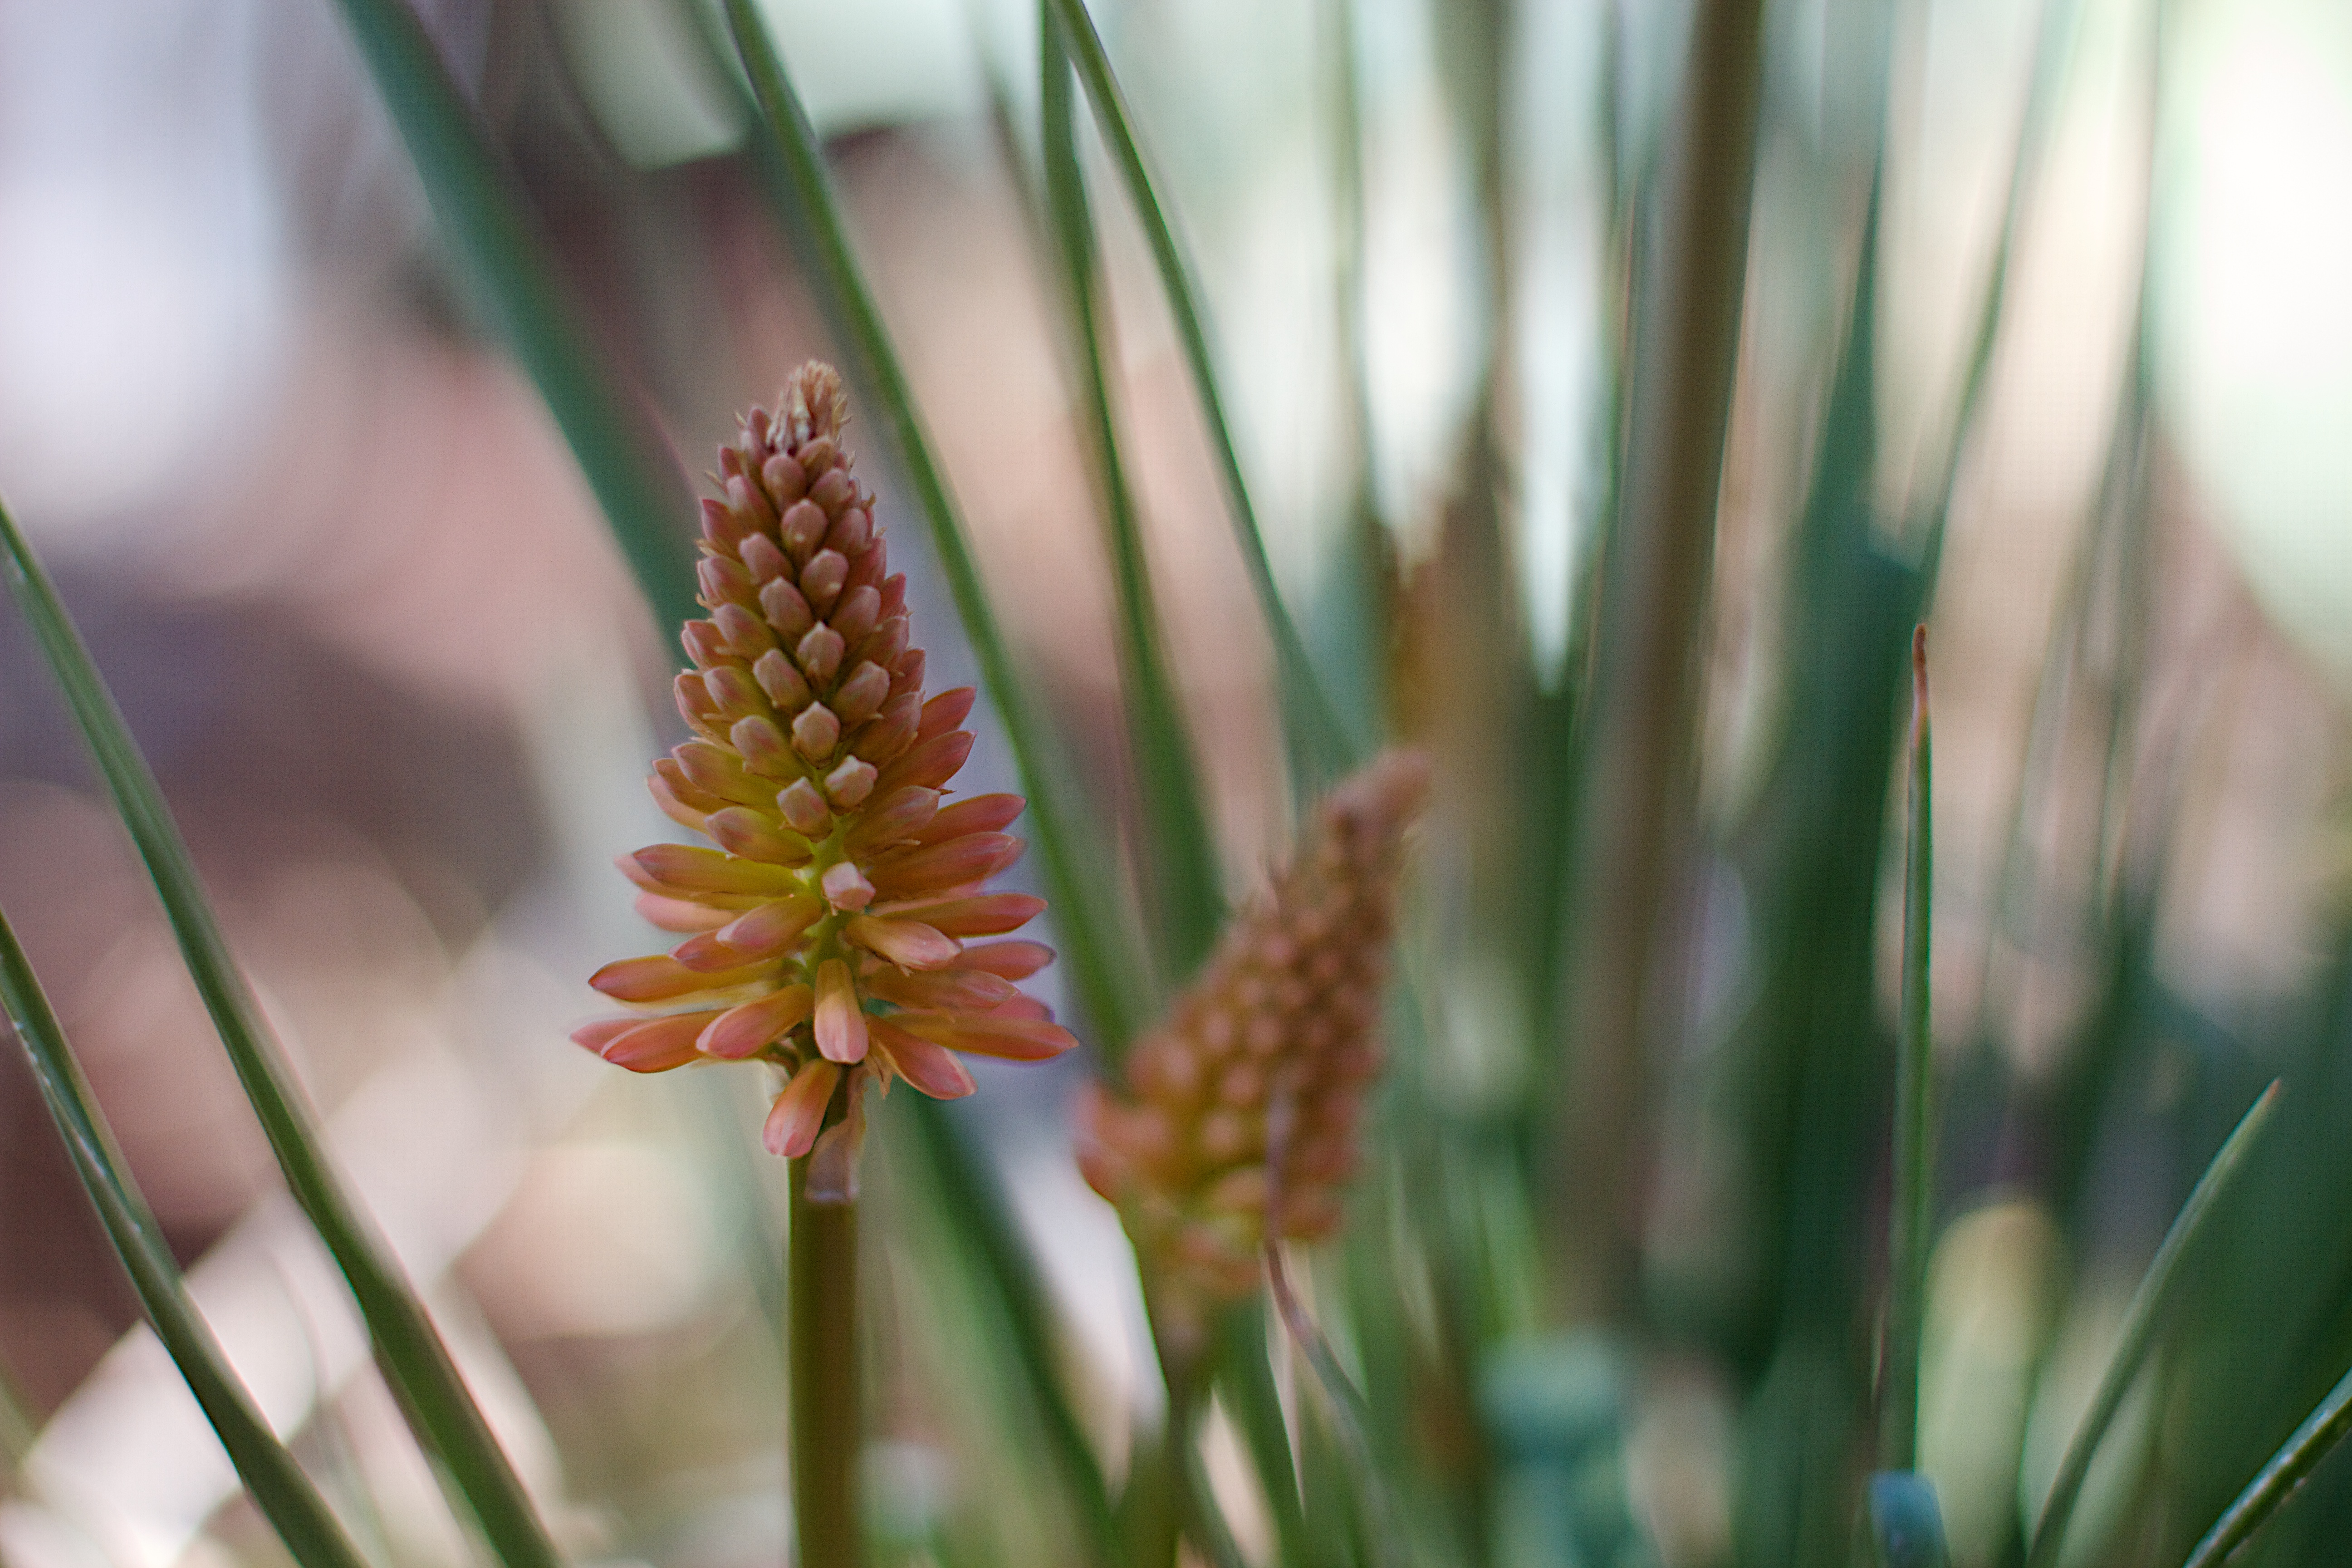
nature, grass, plant, leaf, flower, green, botany, flora, close up, macro photography, flowering plant, torch lily, grass family, plant stem, land plant